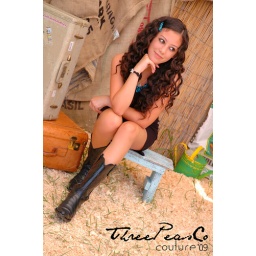
THREEPEASco keana tex in black tank dress with turquoise leopard trim